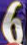
Number: 6